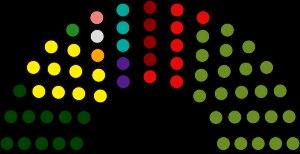
Jam Mir Kamal Khan Alyani ou plus simplement Jam Kamal Khan, né le 1ᵉʳ janvier 1973, est un homme politique pakistanais. Membre du Parti baloutche Awami, il devient ministre en chef du Baloutchistan le 19 août 2018.